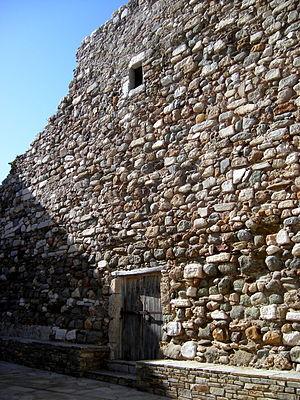
Marco II Sanudo, fut le troisième Duc de Naxos.
Angelo Sanudo, né entre 1194 et 1201 et décédé vers 1262 fut le deuxième duc de Naxos de 1227 à 1262.
Marco Sanudo fut le fondateur et premier duc du duché de Naxos, à la suite de la quatrième croisade.
Giovanni IV Crispo, né en 1499 et décédé en 1564, fut le dernier véritable duc de Naxos. Son règne, de 1510 à 1564, fut le plus long de l'histoire du duché. Giovanni IV Crispo succéda à son père Francesco en 1510. Comme il était encore mineur, la régence fut assurée par des représentants de la République de Venise, dont son oncle maternel Antonio Loredano.